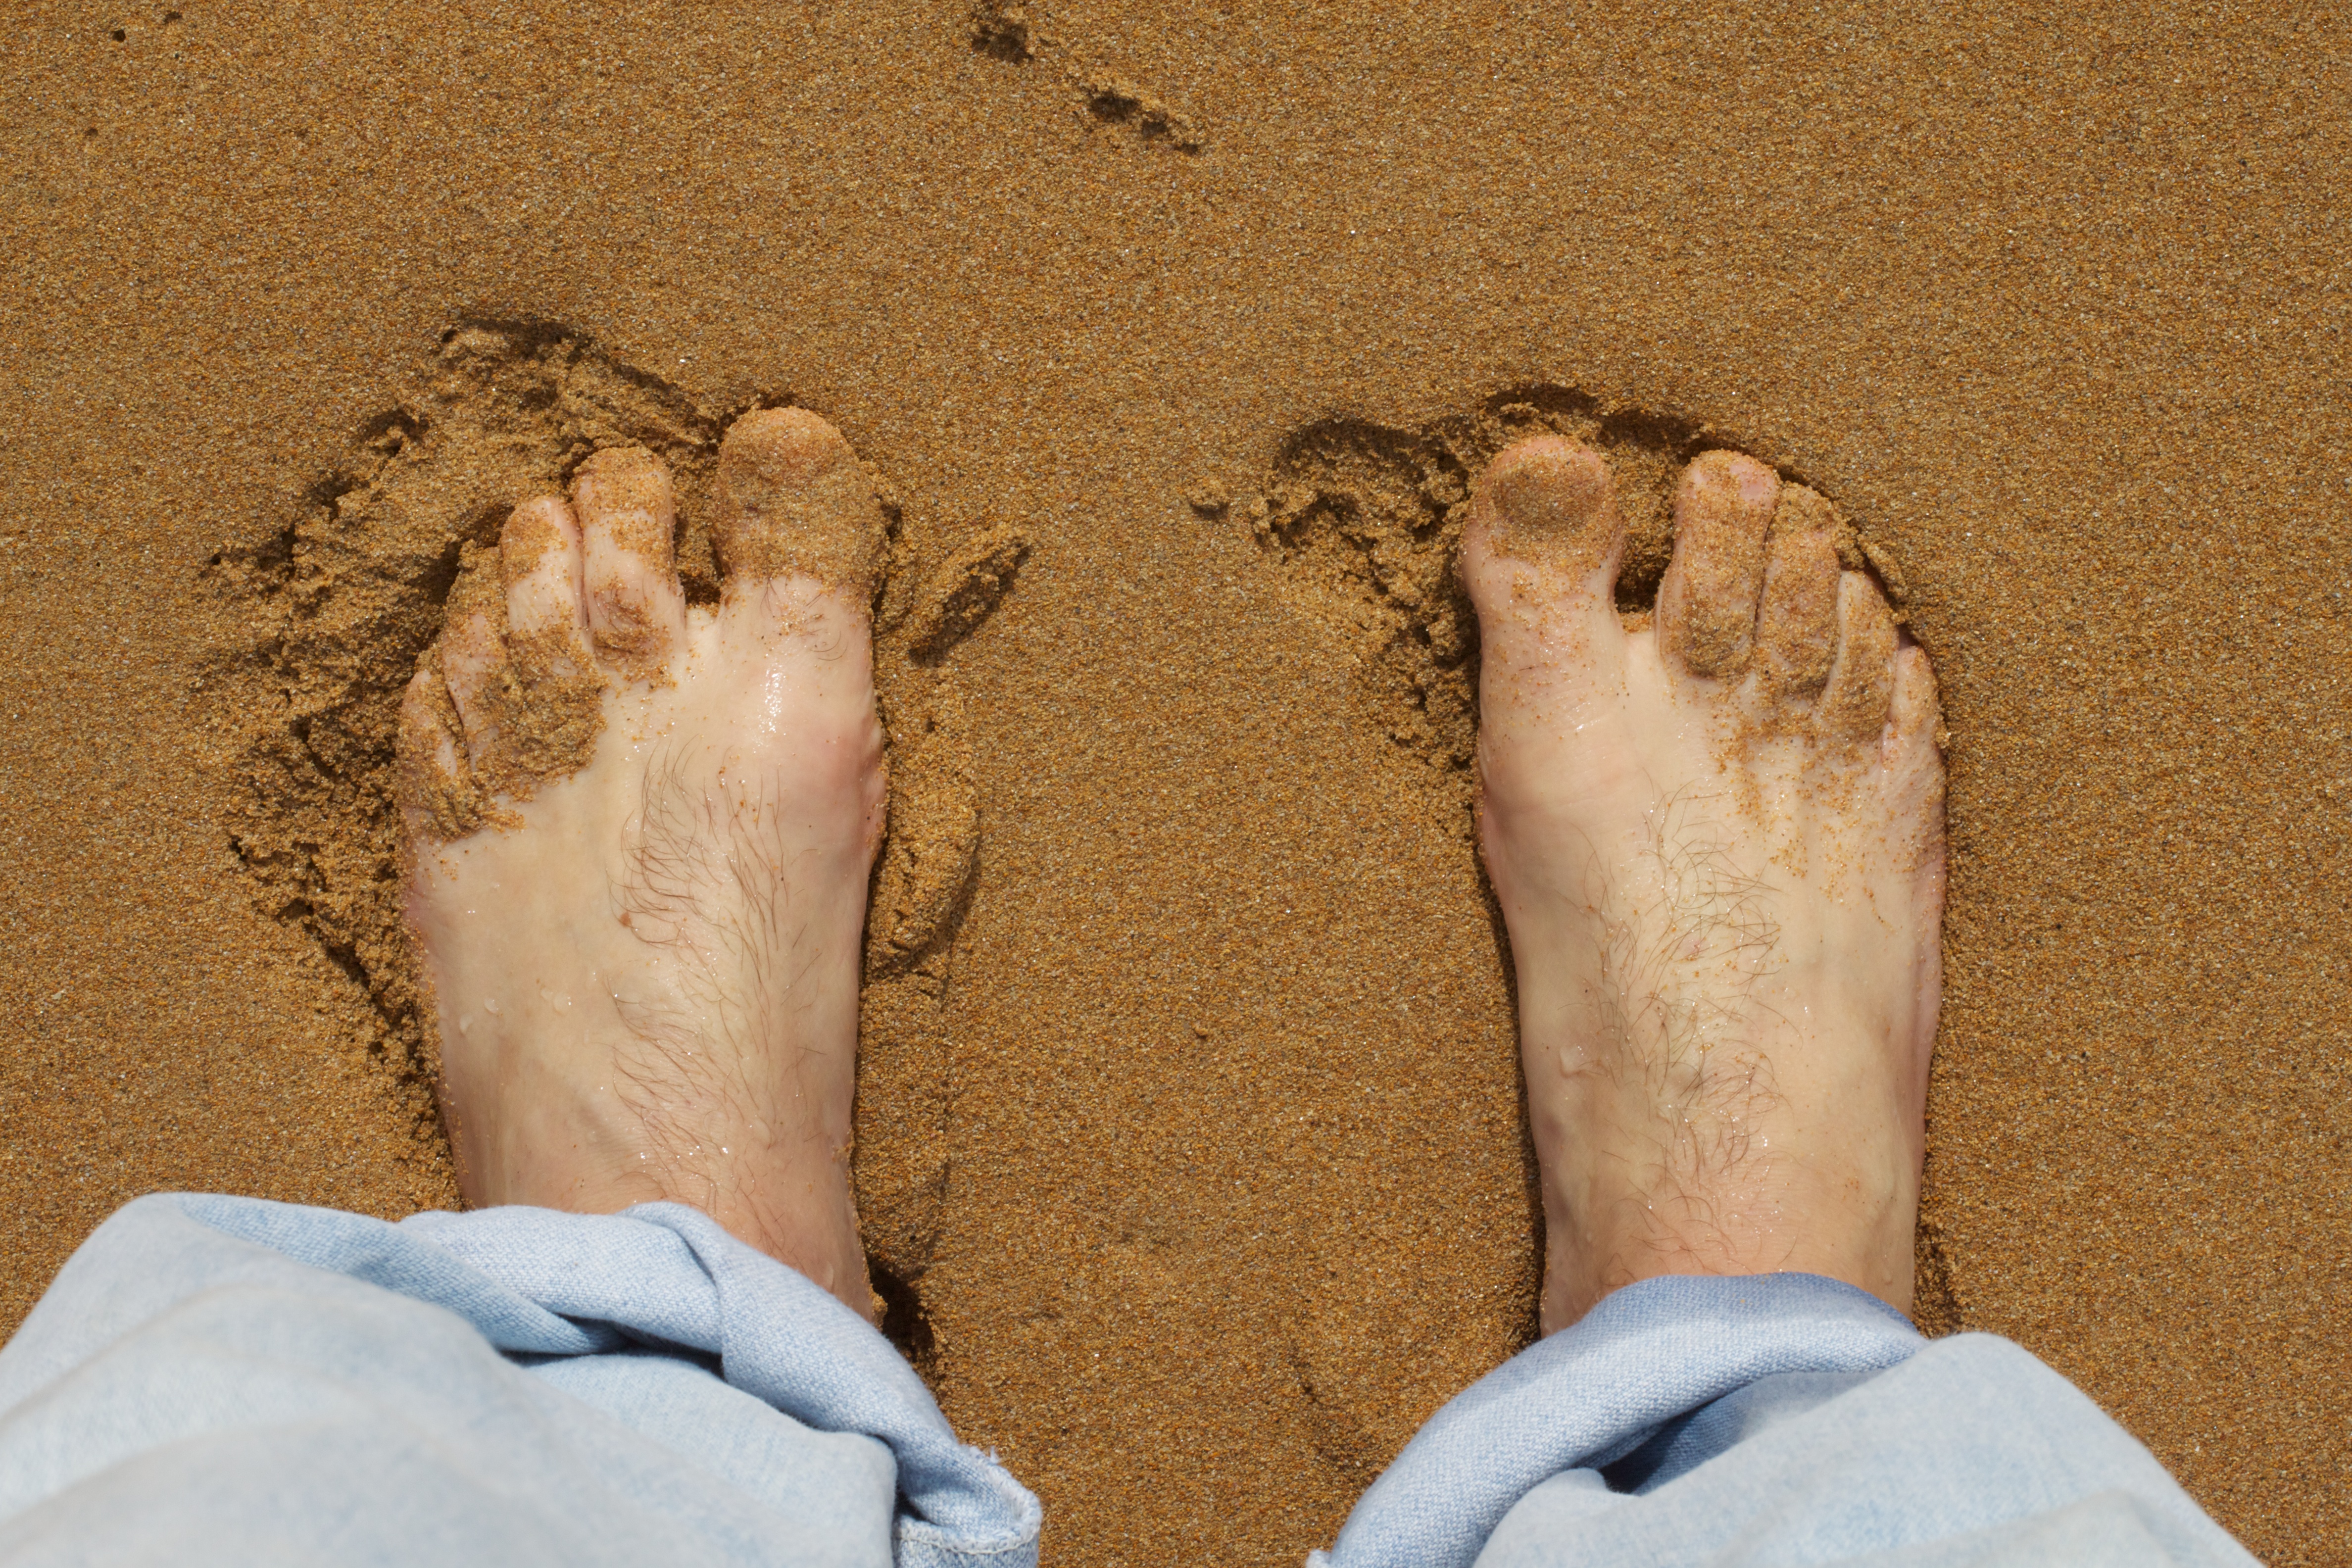
hand, sand, leg, finger, foot, human body, nose, skin, organ, toe, unplugd, auodyssey